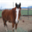
Label: horse